Lymnaeidae

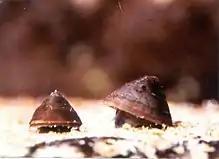
"Idaholanx fresti"

Lymnaeidae snails occur worldwide, however, most species occur in the Palearctic and Nearctic regions. An unidentified fragmentary lymnaeid from deposits of the Meyer Desert Formation (reported in 2003) was the first freshwater snail recorded from Antarctica.